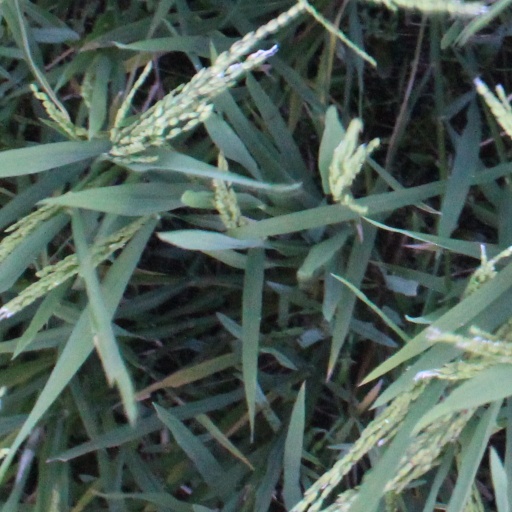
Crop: rice